Niederalfingen Castle

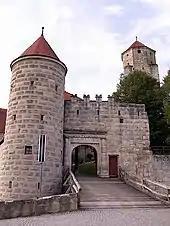
Entrance to the Marienburg

The castle is used today as a youth training centre, recreational facility and rural school hall of residence ("Schullandheim"). The former advocate's buildings under the castle walls now house the local history museum for the parish of Hüttlingen.